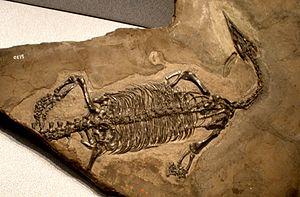
Endennasaurus est un genre éteint de reptiles marins thalattosauriens, de la super-famille des Askeptosauroidea. Il a vécu au Trias supérieur, il y a environ entre 210 Ma. Ses fossiles ont été retrouvés en Lombardie dans le nord de l'Italie. C'est un thalattosaurien singulier, le seul dépourvu de dents et avec de fortes pattes indiquant qu'il pouvait vraisemblablement se déplacer hors de l'eau.
Les Thalattosauria, aussi appelés thalattosauriens, forment un ordre éteint de « reptiles » marins préhistoriques qui a vécu au cours du Trias, de la fin du Trias inférieur au milieu du Trias supérieur, soit il y a environ entre 251,2 à ≃208,5 millions d'années.